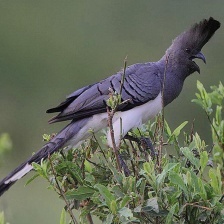
Species: GO AWAY BIRD
Scientific name: CORYTHAIXOIDES CONCOLOR